Some Kind of Bliss

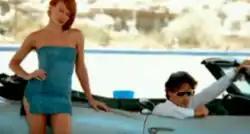
Minogue and Fletcher in the music video for "Some Kind of Bliss".

The music video was directed by David Mould and was shot in the Desert of Tabernas in Spain. The music video features Dexter Fletcher as Minogue's lover. The video is set in non-linear structure, as it opens with Minogue and Fletcher in a blue Pontiac Firebird at a gas station, with Minogue staring inside the gas station while Fletcher sits in the car after being released from jail. Several scenes feature Minogue and Fletcher in different outfits in different areas, driving and running around a hotel. There are scenes with Minogue and Fletcher fighting, being happy, and playing around in their hotel room.